Answer in natural language. How many DiningTables are visible in the scene? Choose between the following options: 1, 0, 4, 3 or 2
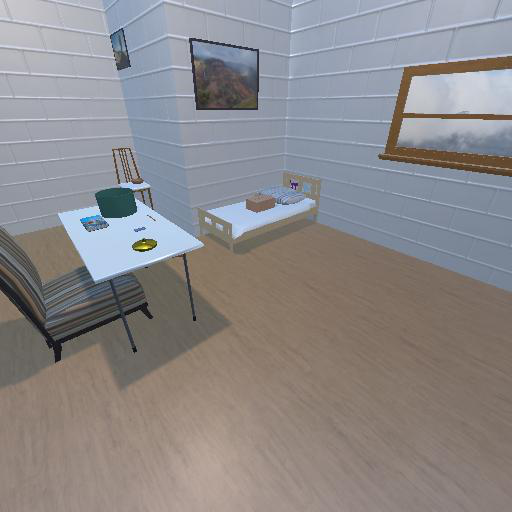
<answer>1</answer>